The Order of Myths

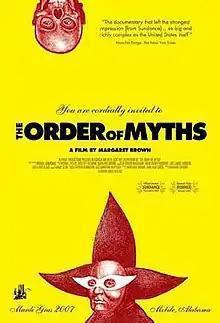
Theatrical release poster

The Order of Myths is a 2008 documentary film directed by Margaret Brown. It focuses on the Mardi Gras celebrations in Mobile, Alabama, the oldest in the United States. It reveals the separate mystic societies established and maintained by Black and White groups, and acknowledges the complex racial history of a city with a slaveholding past.